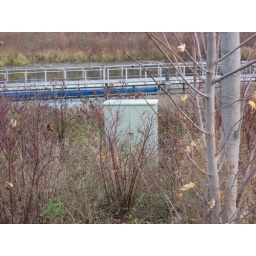
A utility box is hidden in the tall grass at the HBBH.